American Milkshake

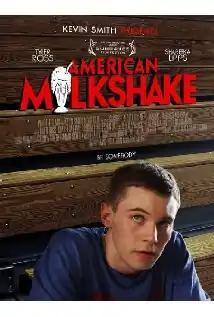

American Milkshake is a 2013 American black comedy film written, produced, and directed by David Andalman and Mariko Munro, starring Tyler Ross, Shareeka Epps, Georgia Ford, Eshan Bay, Leo Fitzpatrick and Danny Burstein.